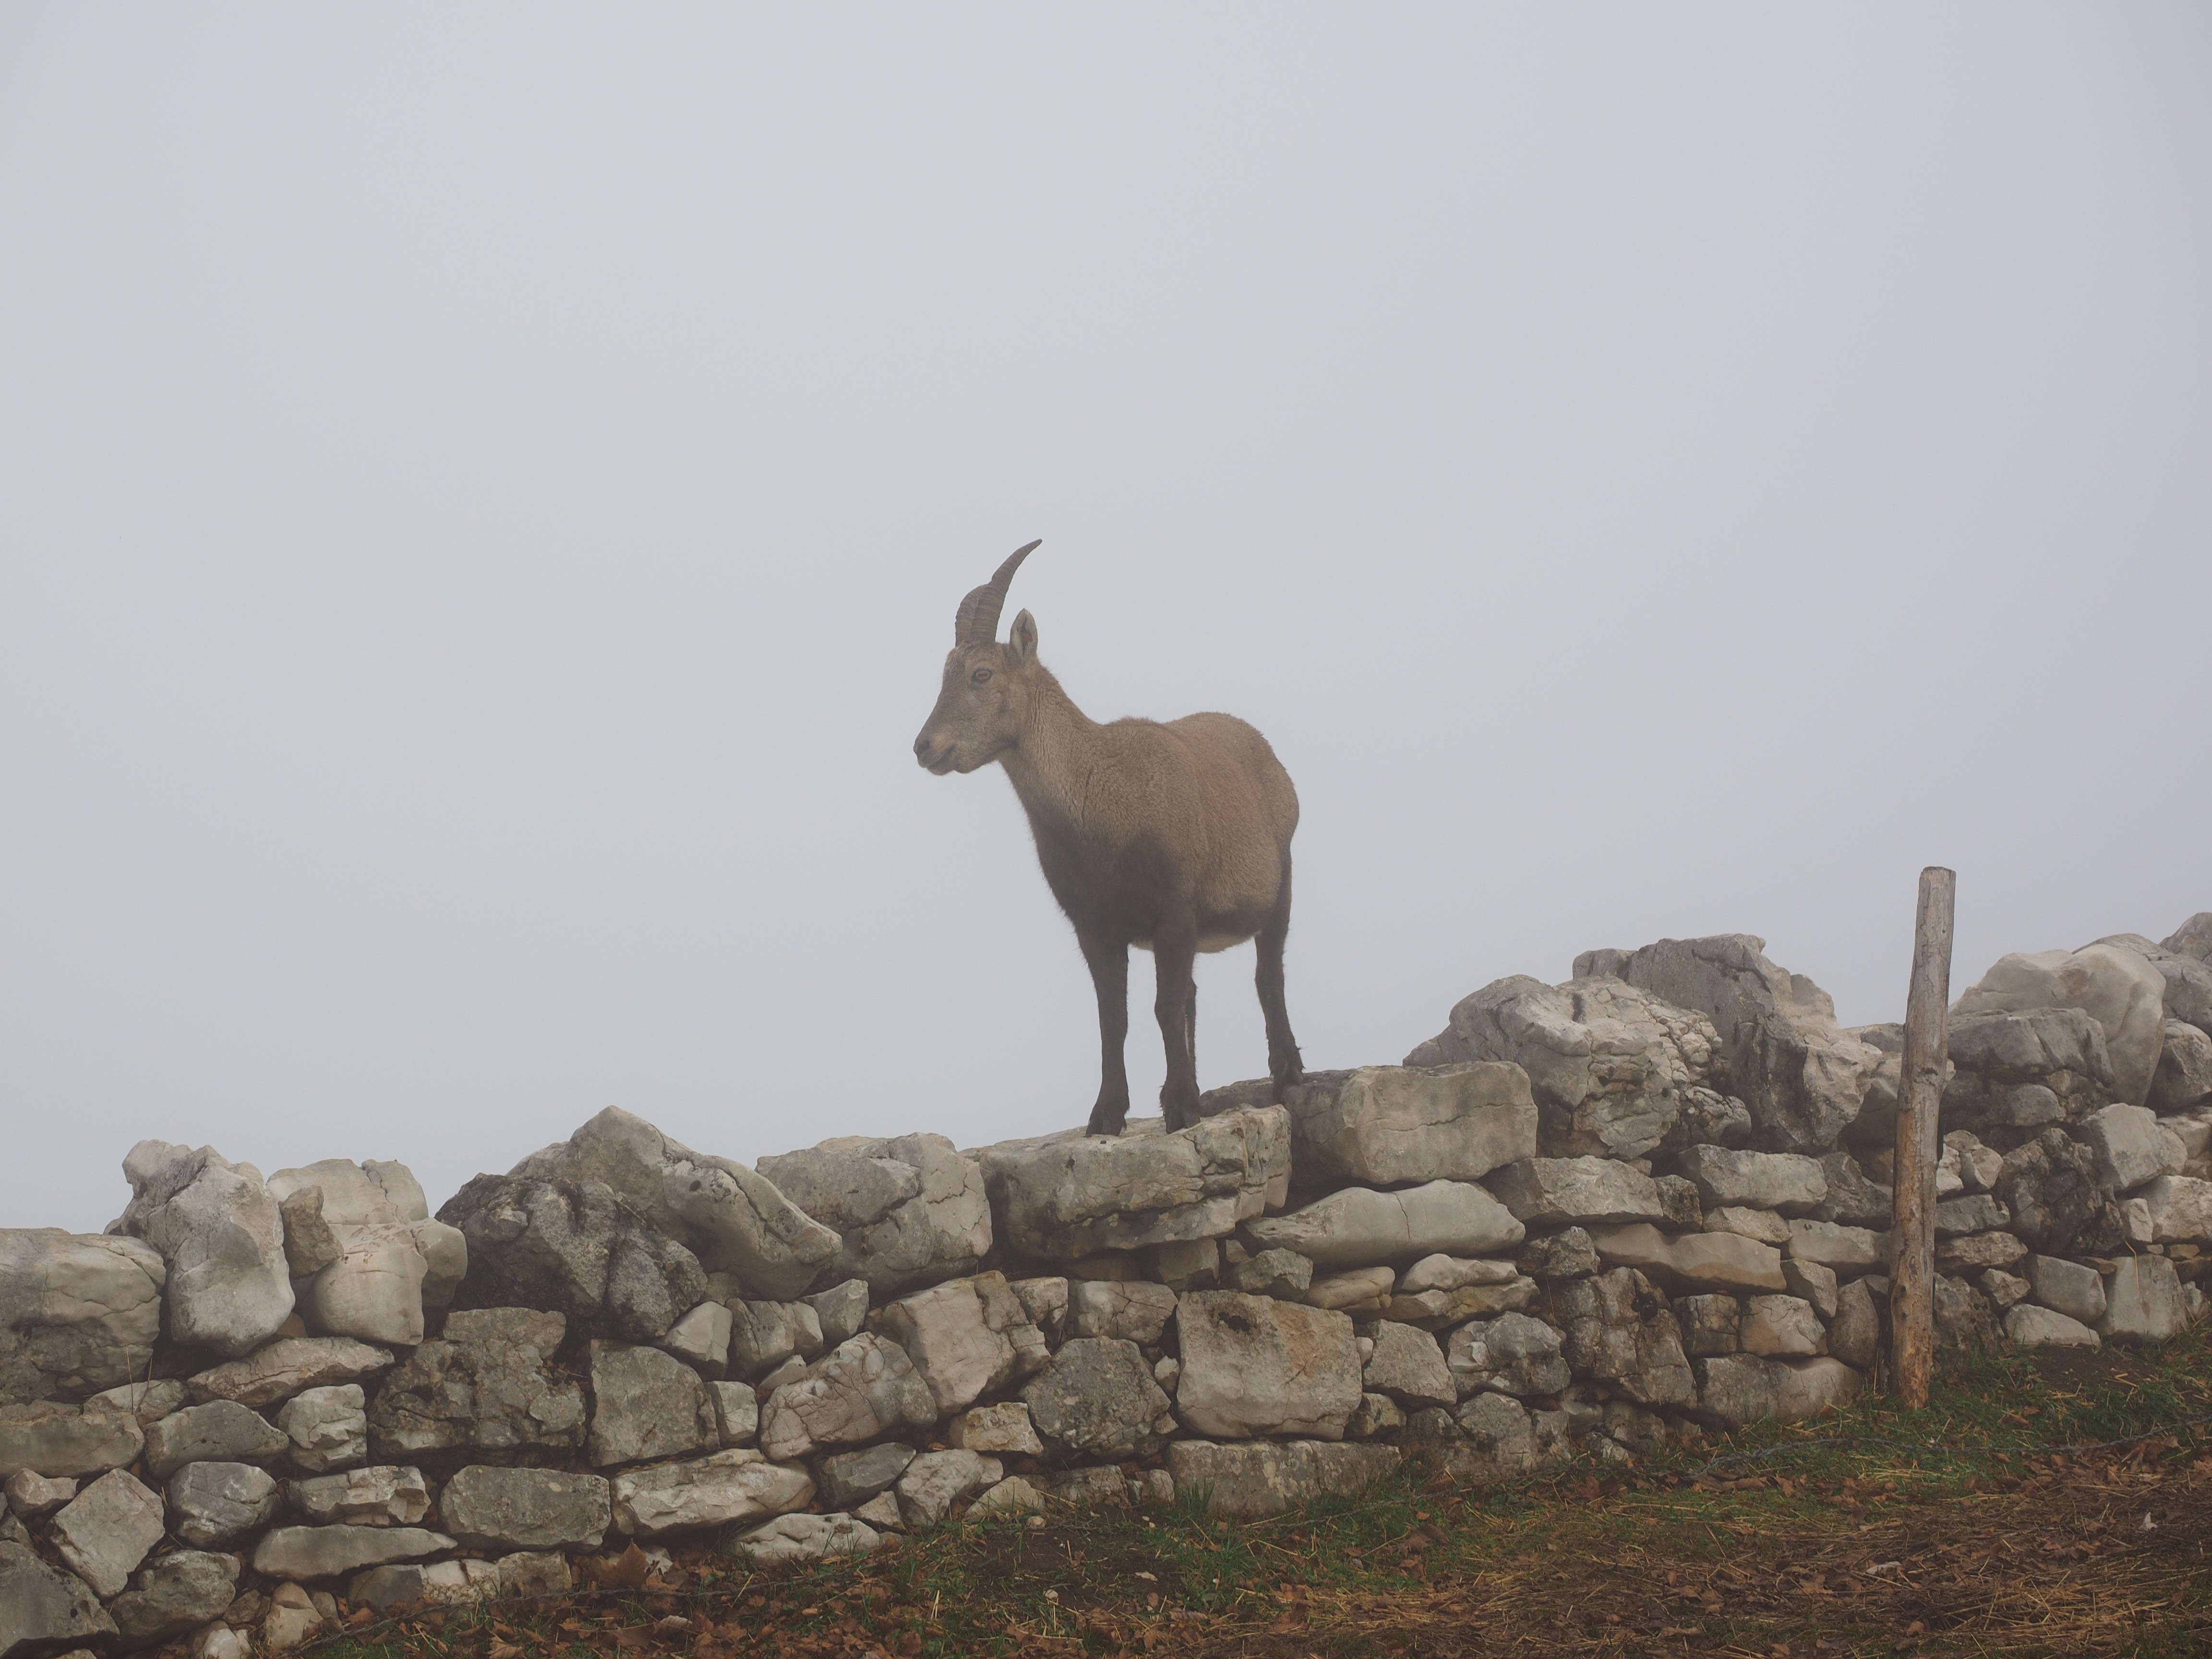
fog, animal, wall, foggy, wildlife, herd, mammal, fauna, capricorn, dry stone wall, alpine ibex, capra ibex, creux du van, mustang horse, swiss jura, noiraigue, wicked capricorn